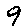
Label: 9